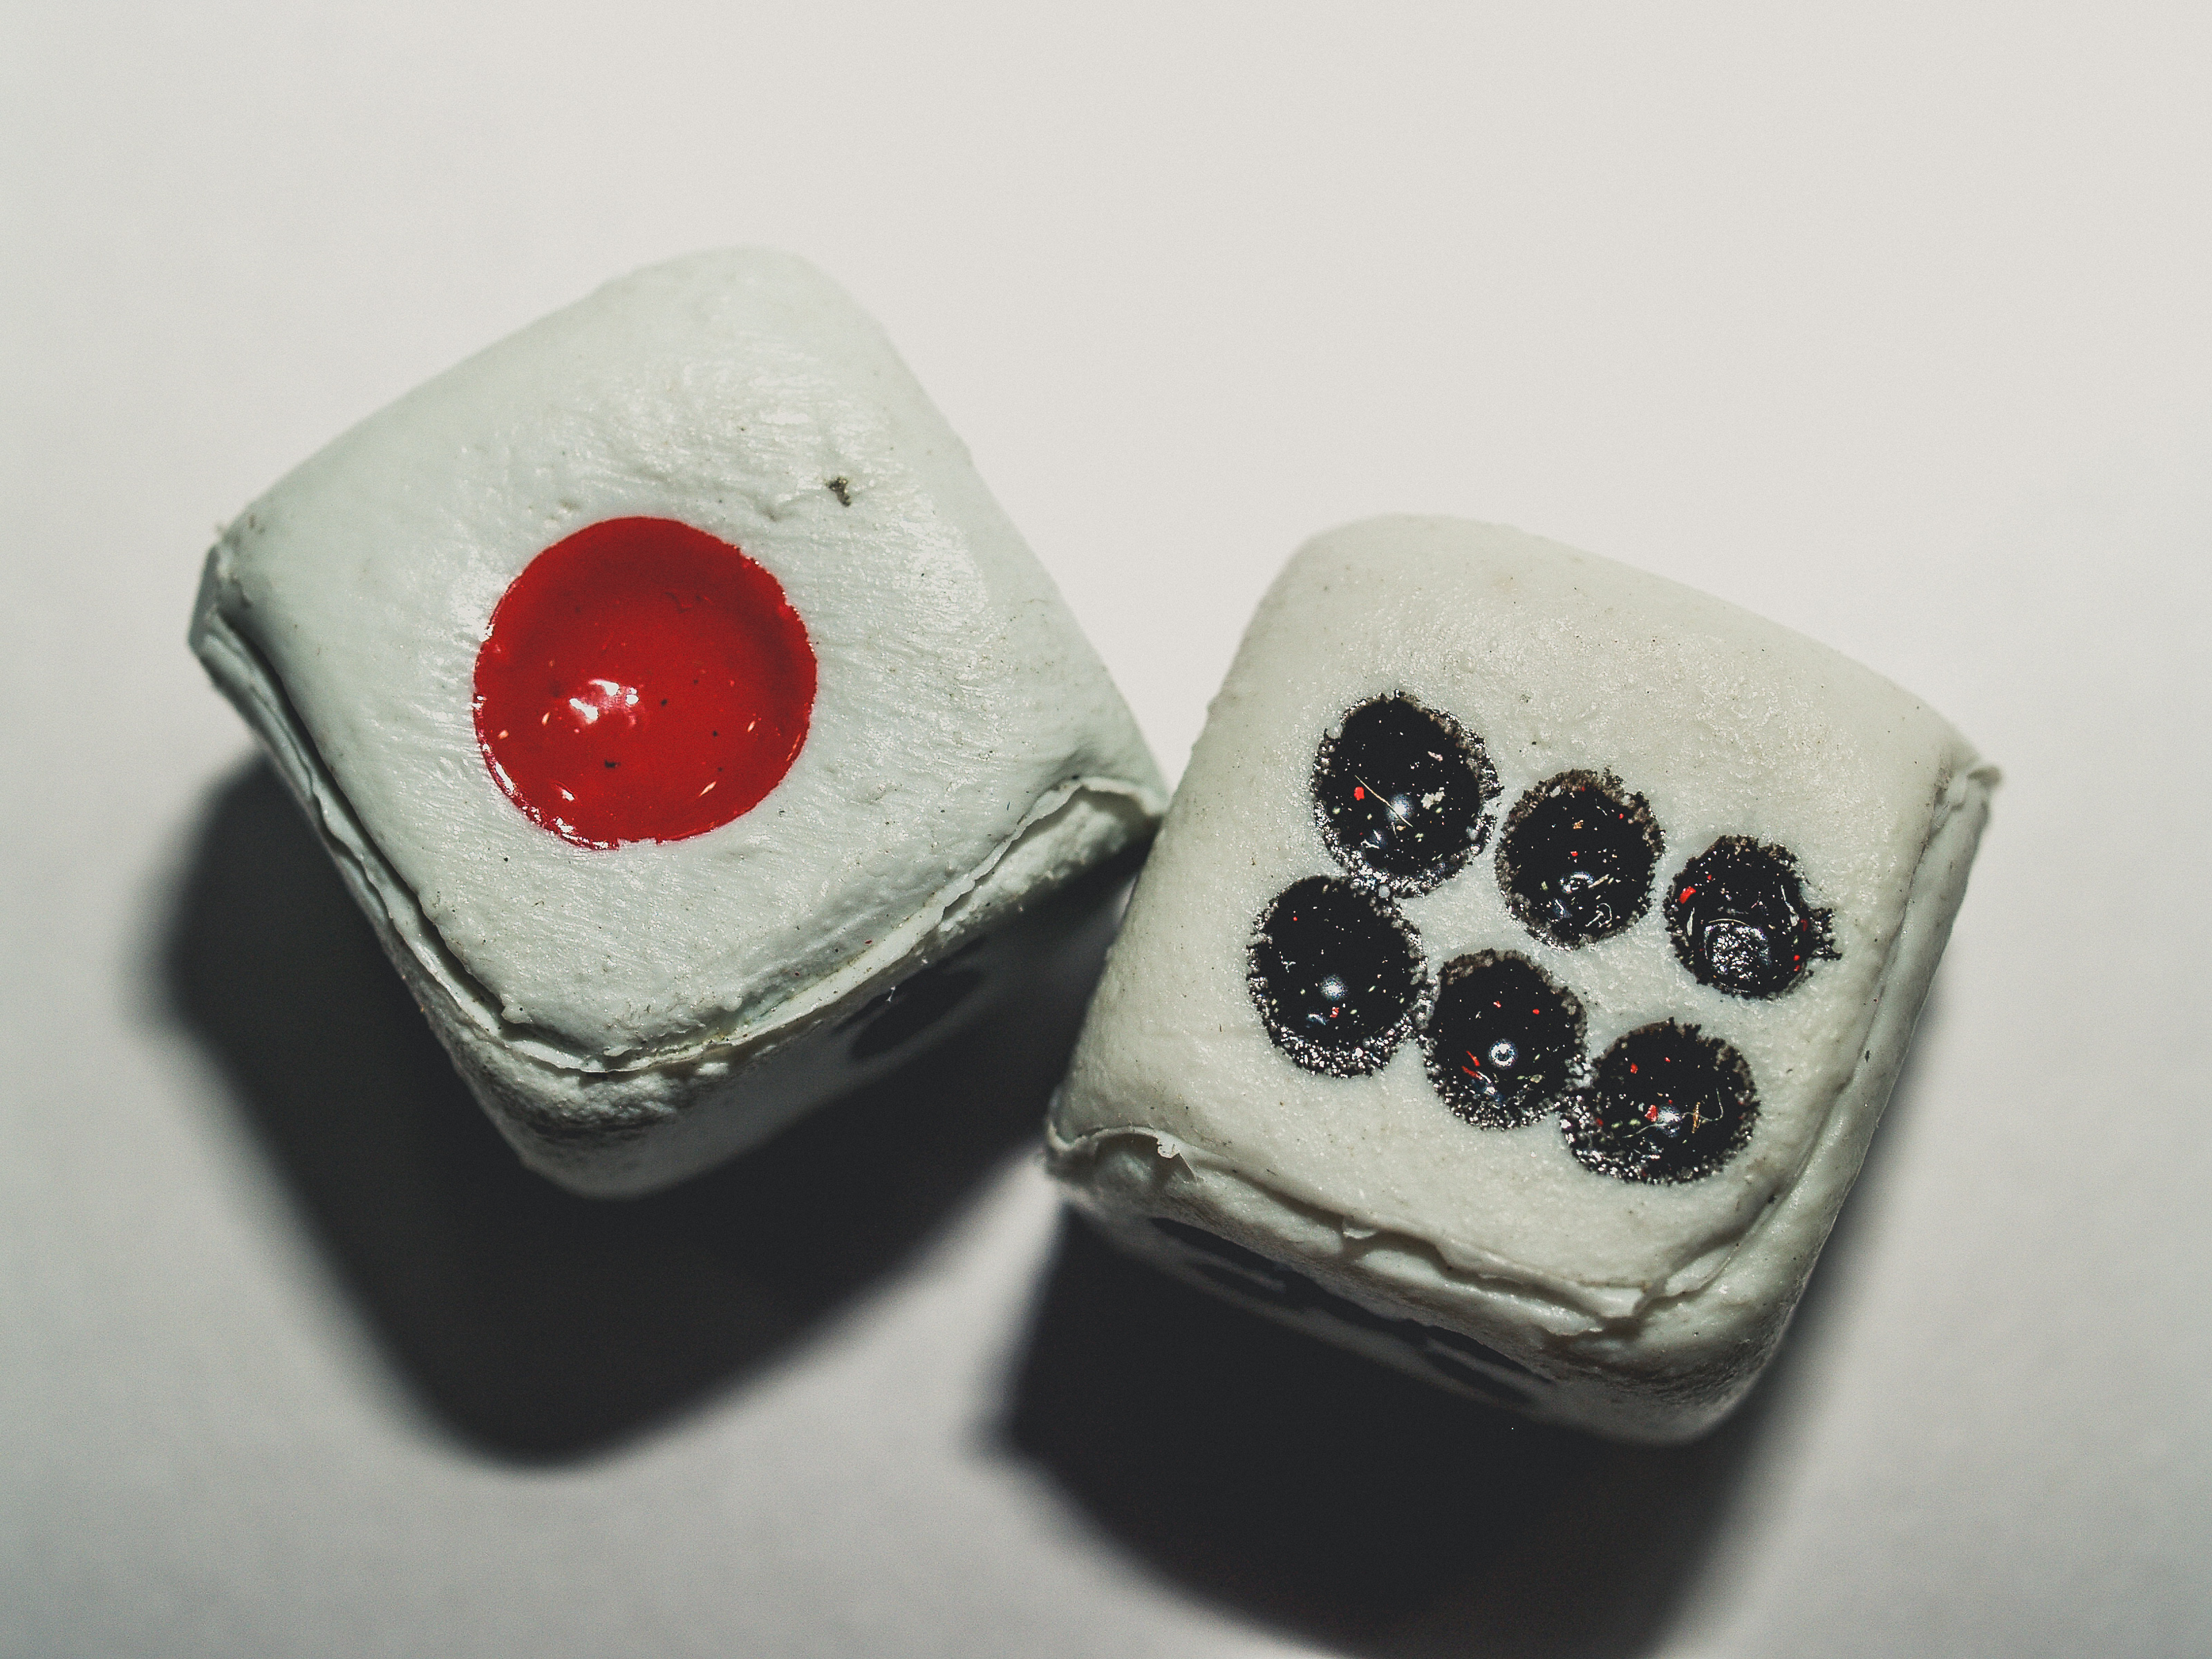
background, betting, board, business, casino, chance, closeup, concept, craps, cube, desk, devices, dice, entertainment, five, fortune, fun, gamble, gambling, game, good, green, hobby, leisure, loss, luck, number, odds, opportunity, play, poker, random, risk, roll, rustic, success, table, tabletop, throwable, throwing, vintage, white, red, games, fashion accessory, body jewelry, jewellery, earrings